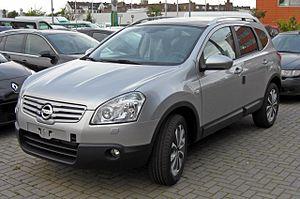
La Nissan Qashqai est un SUV compact produit par le constructeur automobile japonais Nissan. Son nom trouve ses origines dans le mot Kachkaïs: Qashqā'i en persan.